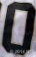
Number: 0